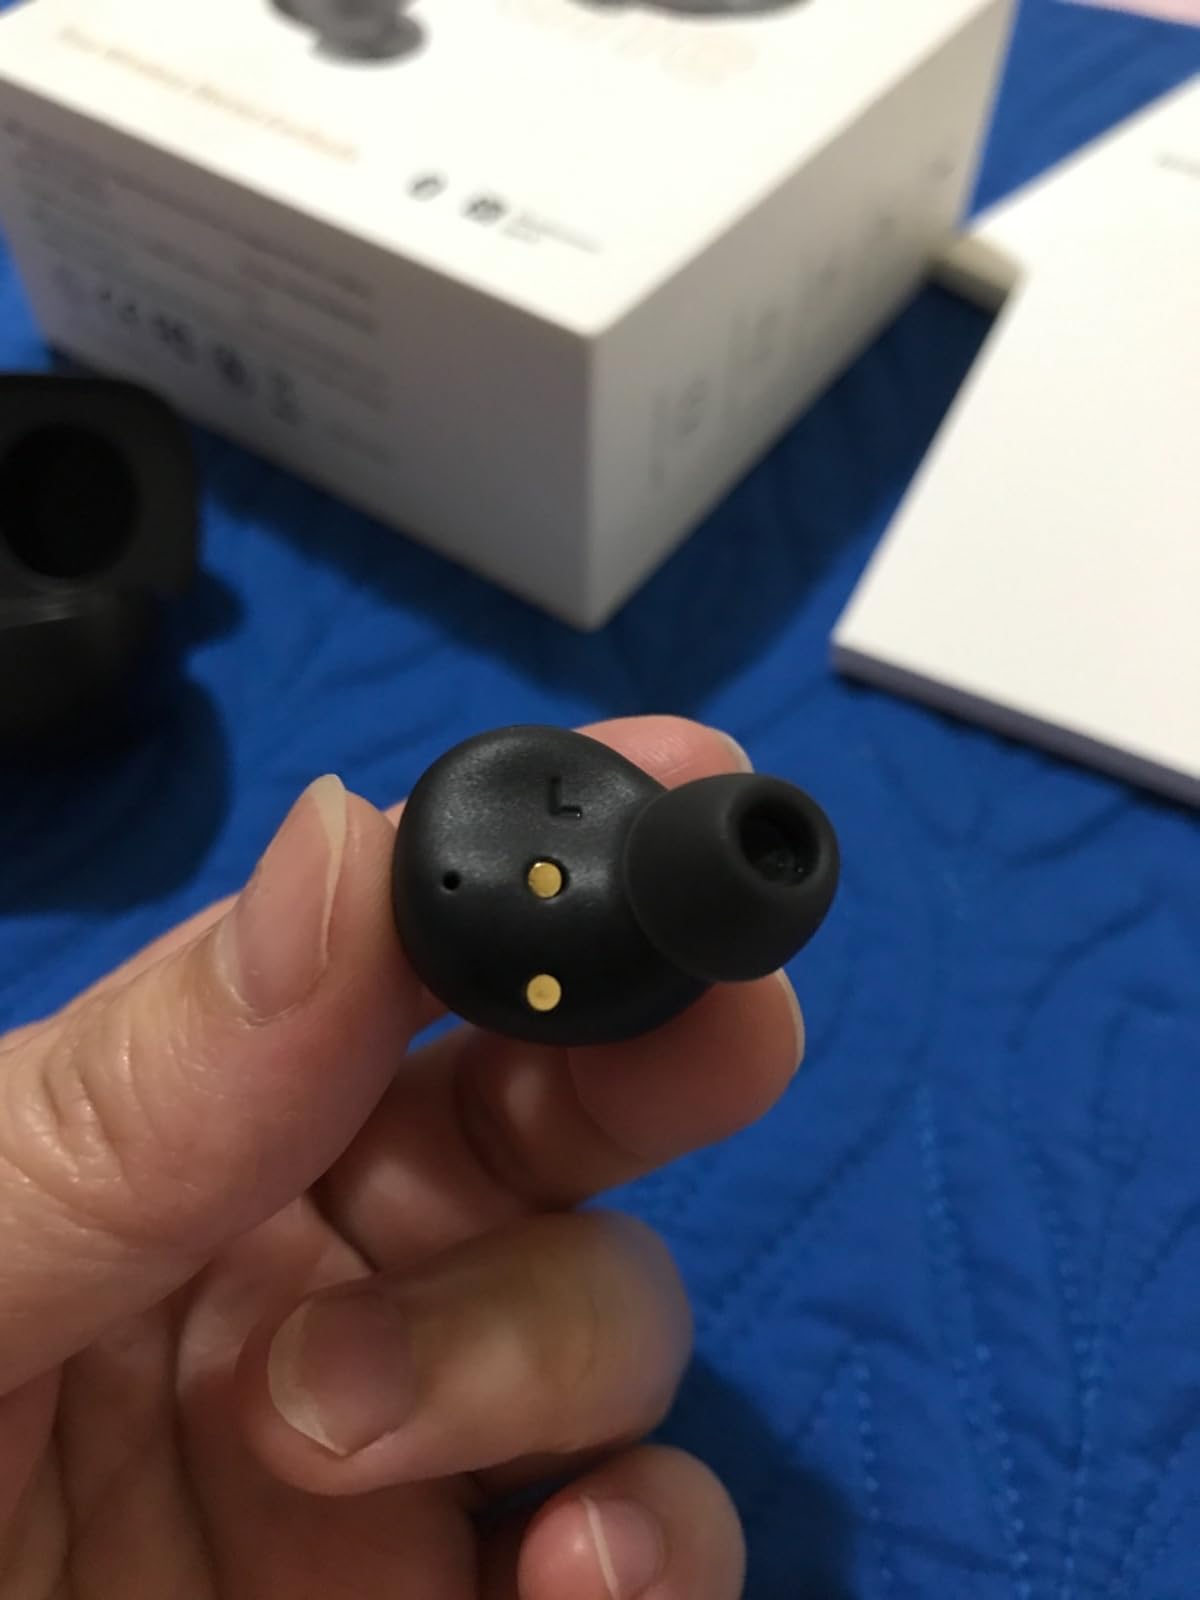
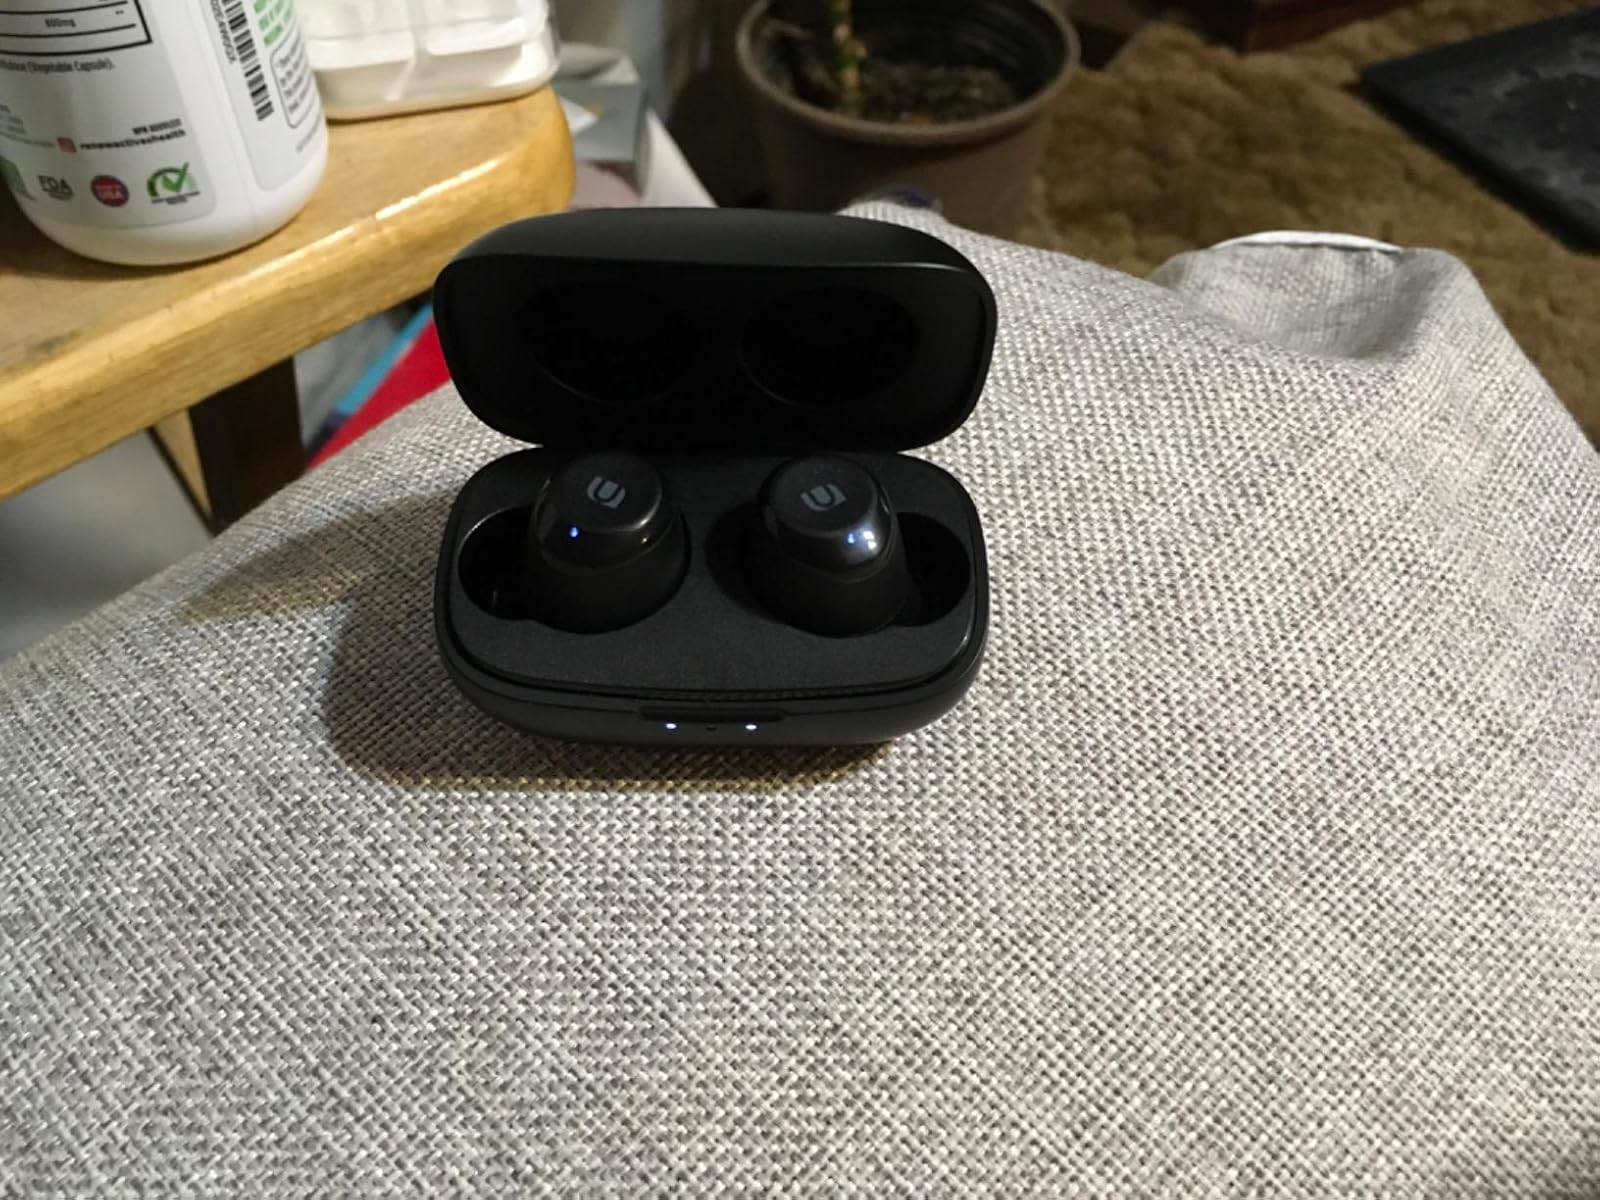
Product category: earbuds
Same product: yes